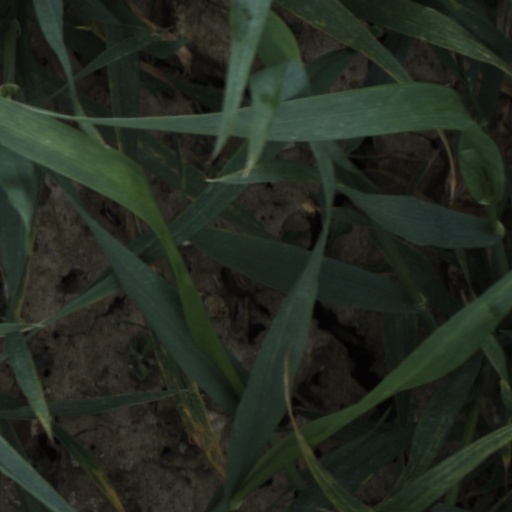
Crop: wheat